Slacklining

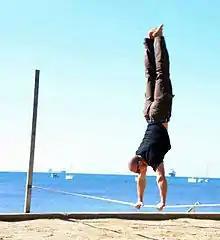
Slackline handstand

Another type of urbanlining is streetlining, which combines street workout power moves with the slackline's dynamic, shaky, bouncy feeling. The main aspects include static handstands, super splits—hands and feet together, planche, front lever, back lever, one arm handstand and other unusual extreme moves that are evolving in street workout culture.